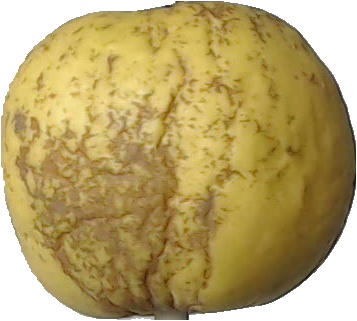
Label: apple_golden_1